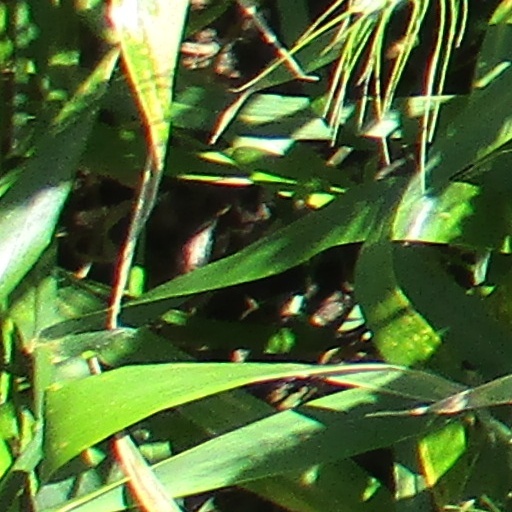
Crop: wheat